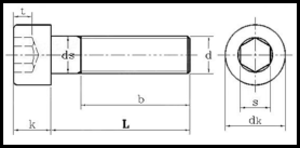
DIN 7984
DIN 7984
DIN 7984
DIN 7984 er en DIN-Standard for en Cylinderhovedskrue.